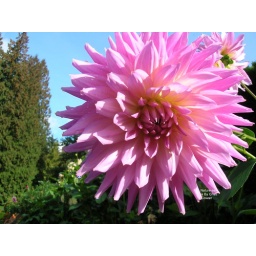
I was standing right under the flower when I took the shot! Turned out better than I expected.